Biotic homogenization

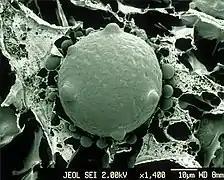
The chytrid fungus "(Batrachochytrium dendrobatidis)" is parasitic to amphibians, and has led to homogenization of amphibians in Central America.

There has been relatively little research on homogenization in the herpetofauna, and according to a 2006 study, introduction of nonnative reptiles has not led to homogenization of reptilian communities in Florida. However, in Central America, "Batrachochytrium dendrobatidis," which is pathogenic to amphibians, has led to selective extinction of certain taxa, which in turn has resulted in homogenization of certain amphibian assemblages. In addition to this more natural example of homogenization, there is evidence that there is amphibian homogenization of human-impacted environments around the world.